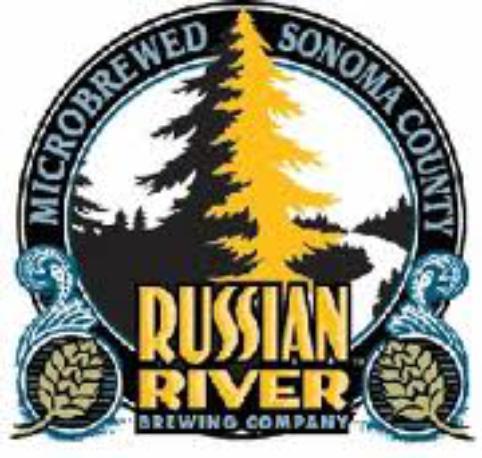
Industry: Food